Groudle Glen Railway

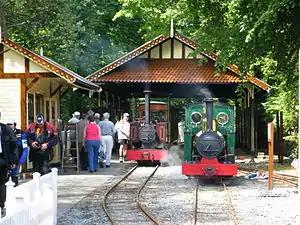
A busy scene at Lhen Coan station in June 2009 with "Annie" (left) & the original "Sea Lion" (right) both in service.

The line was built in the late Victorian era to cater for a new demand for transport down Groudle Glen after the opening of the Manx Electric Railway. A zoo was built, and the Groudle Glen Railway connected to it. The narrow gauge line ran from the upper part of the glen, Lhen Coan, to the zoo at Sea Lion Rocks. The line opened on 23 May 1896 and initially operated with a single locomotive, called "Sea Lion", and three coaches. The locomotive was built by W.G. Bagnall Ltd. of Castle Engine Works, Stafford. The line became so popular that a second locomotive, "Polar Bear" and additional coaches were purchased. The railway operated successfully until the outbreak of the First World War, when all services ceased and the zoo was closed. After the war, the zoo re-opened and the locomotives were overhauled and returned to service, but by 1921 they had been replaced with battery-operated locomotives. These proved unreliable and the original steam locomotives were again overhauled and returned to service. The railway closed again during the Second World War and the zoo closed for good. A landslide during the war years meant that services could not return to the original terminus.